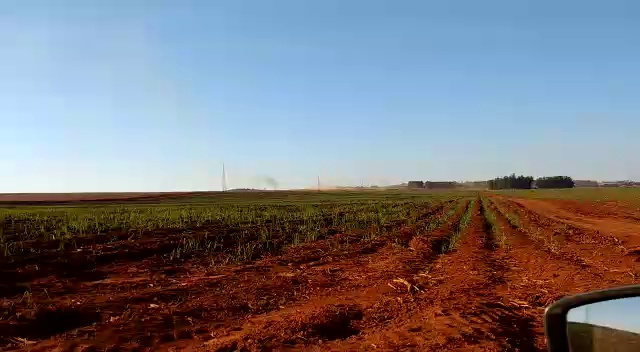
Fire: no
Smoke: yes